Sacario

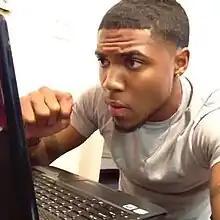
Sacario in 2008

Jamar Austin, also known as Sacario is an American rapper and songwriter best known for writing the song "If I Could Go" for Angie Martinez. "Billboard" named the song among the biggest songs of the year in 2002. It was featured on "", which is Certified Platinum by the RIAA with sales of over 1,000,000 copies.